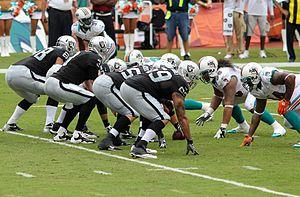
Un offensive tackle, tackle ou bloqueur au Canada, est un joueur de football américain ou de football canadien.